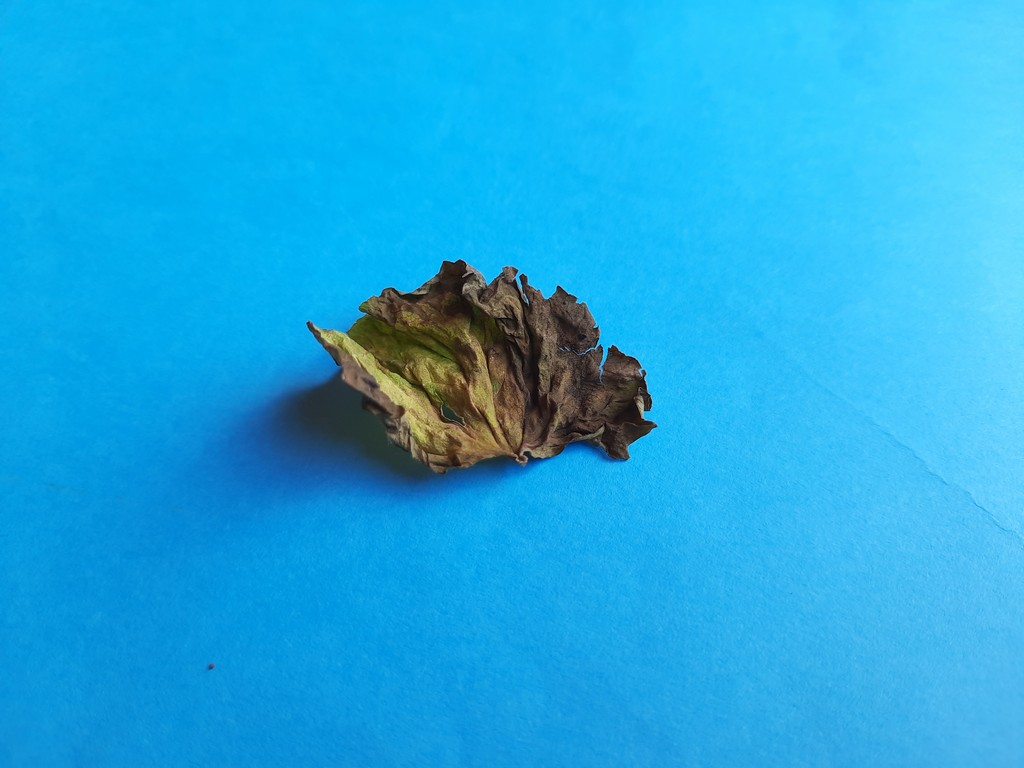
Label: Dried